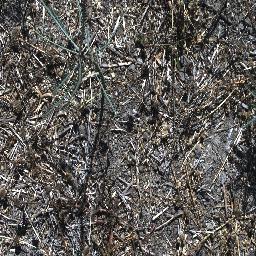
Label: parkinsonia